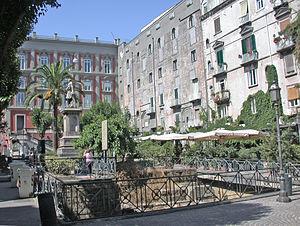
La Piazza Bellini est une place située dans le centre historique de Naples, en Italie. La partie au sud est le Decumanus Maximus.